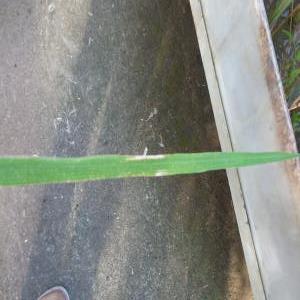
Disease: Bacterialblight